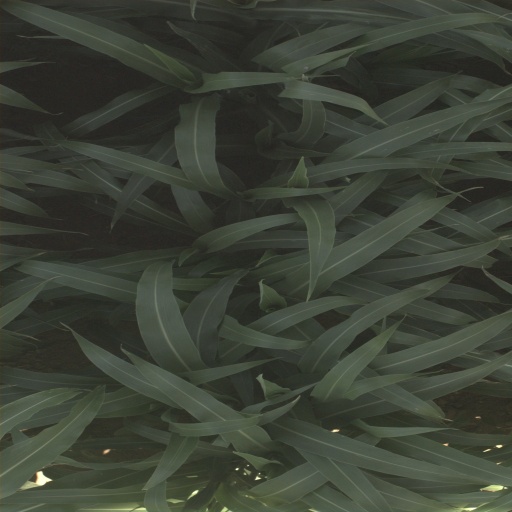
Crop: sorghum